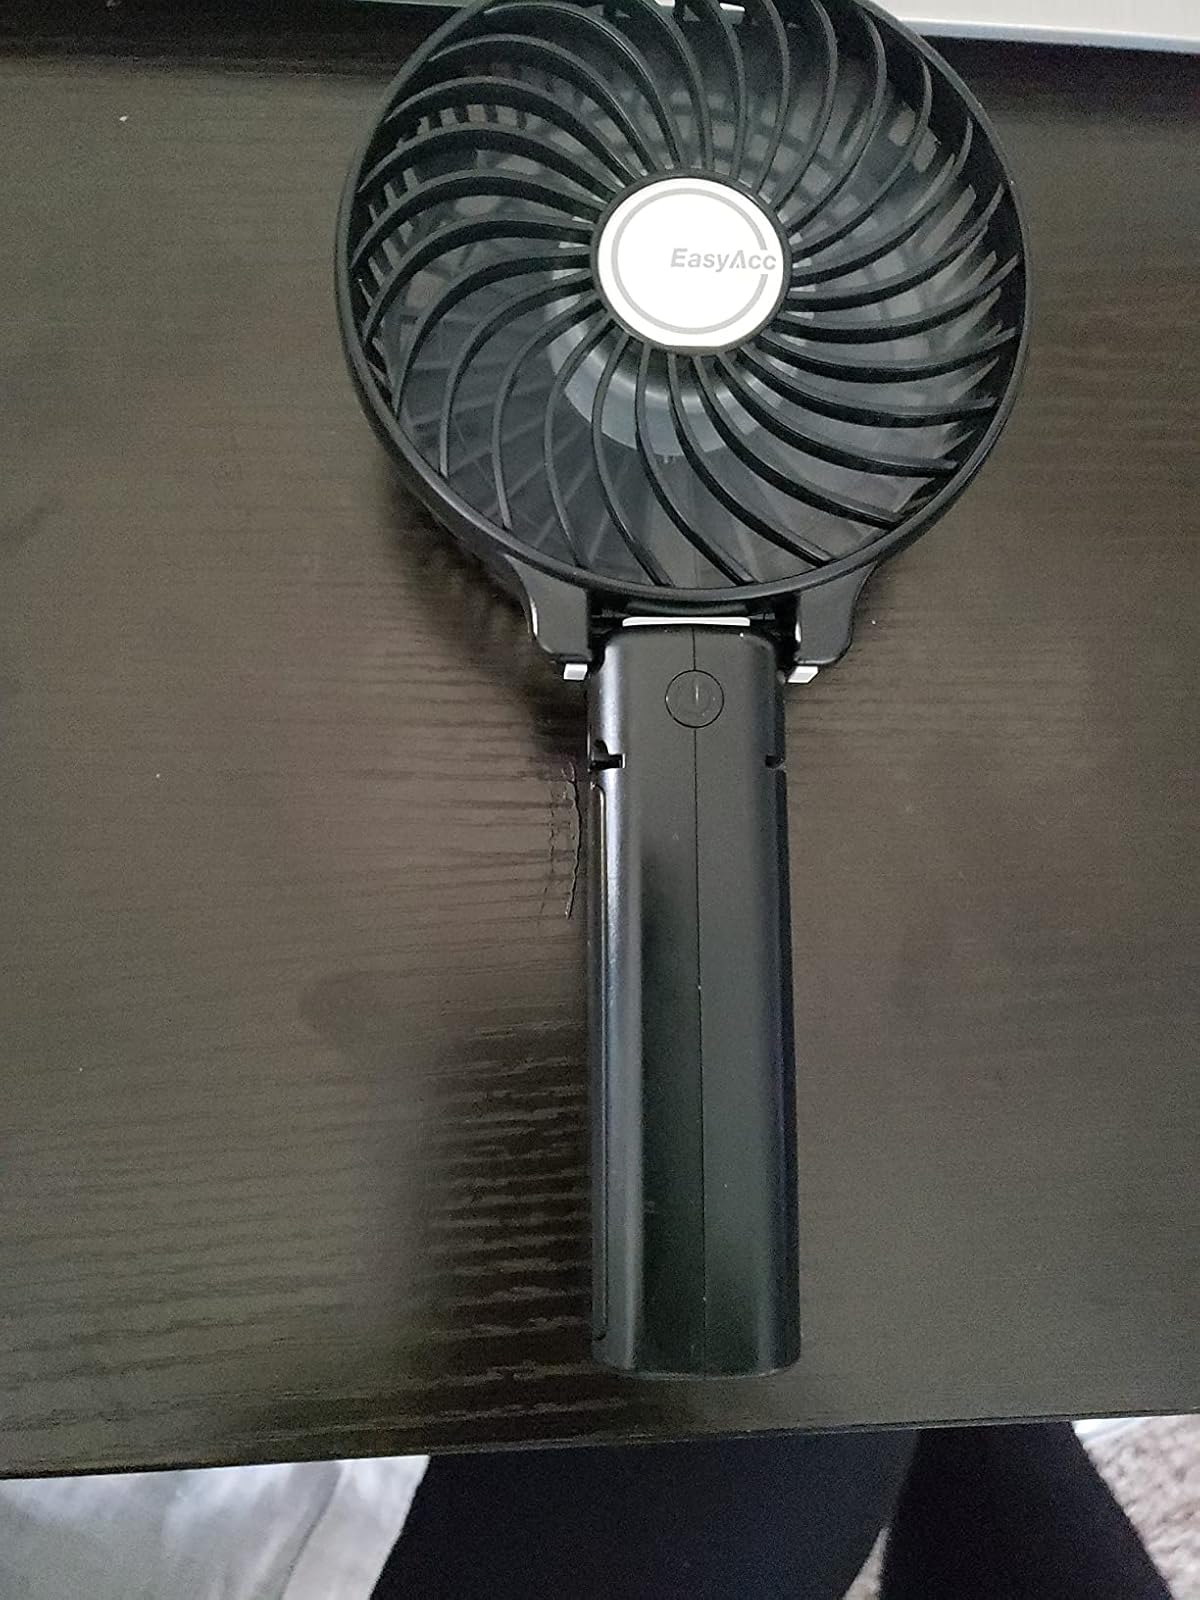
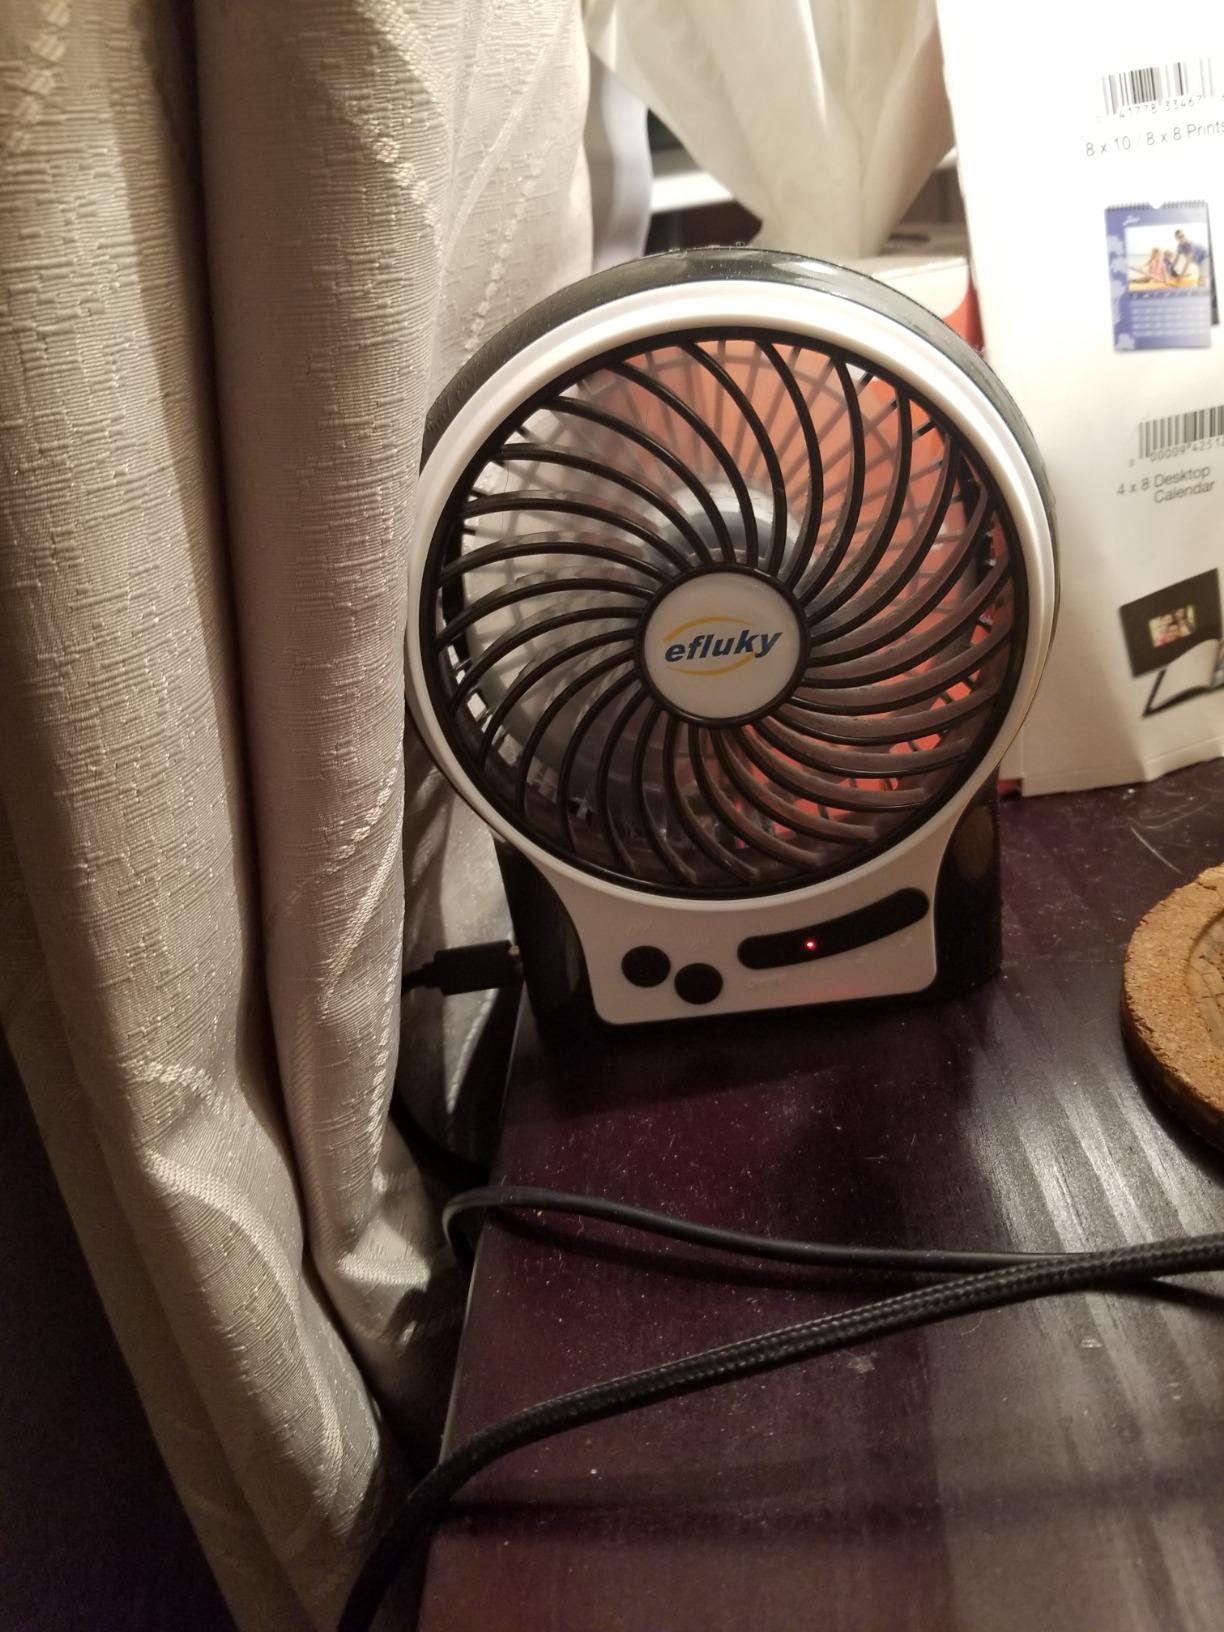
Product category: fan
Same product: no